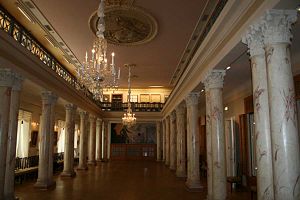
Christoph Haberland
Kolonnesalen i Museet for Rigas Historie og Søfart